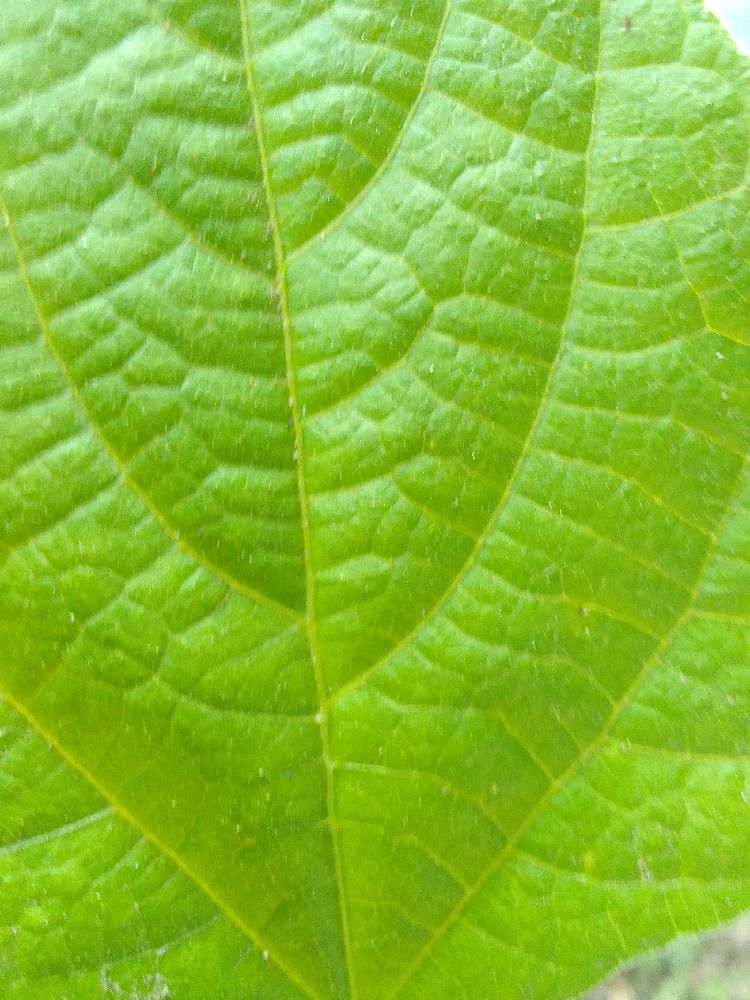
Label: healthy